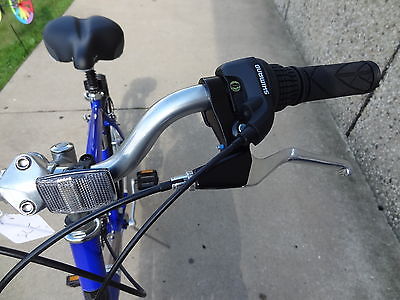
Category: bicycle